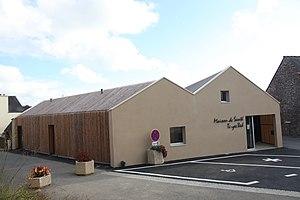
Maison de la santé ouverte le 3 septembre 2018,
Hanvec [ɑ̃vɛk] est une commune du département du Finistère, dans la région Bretagne, en France.